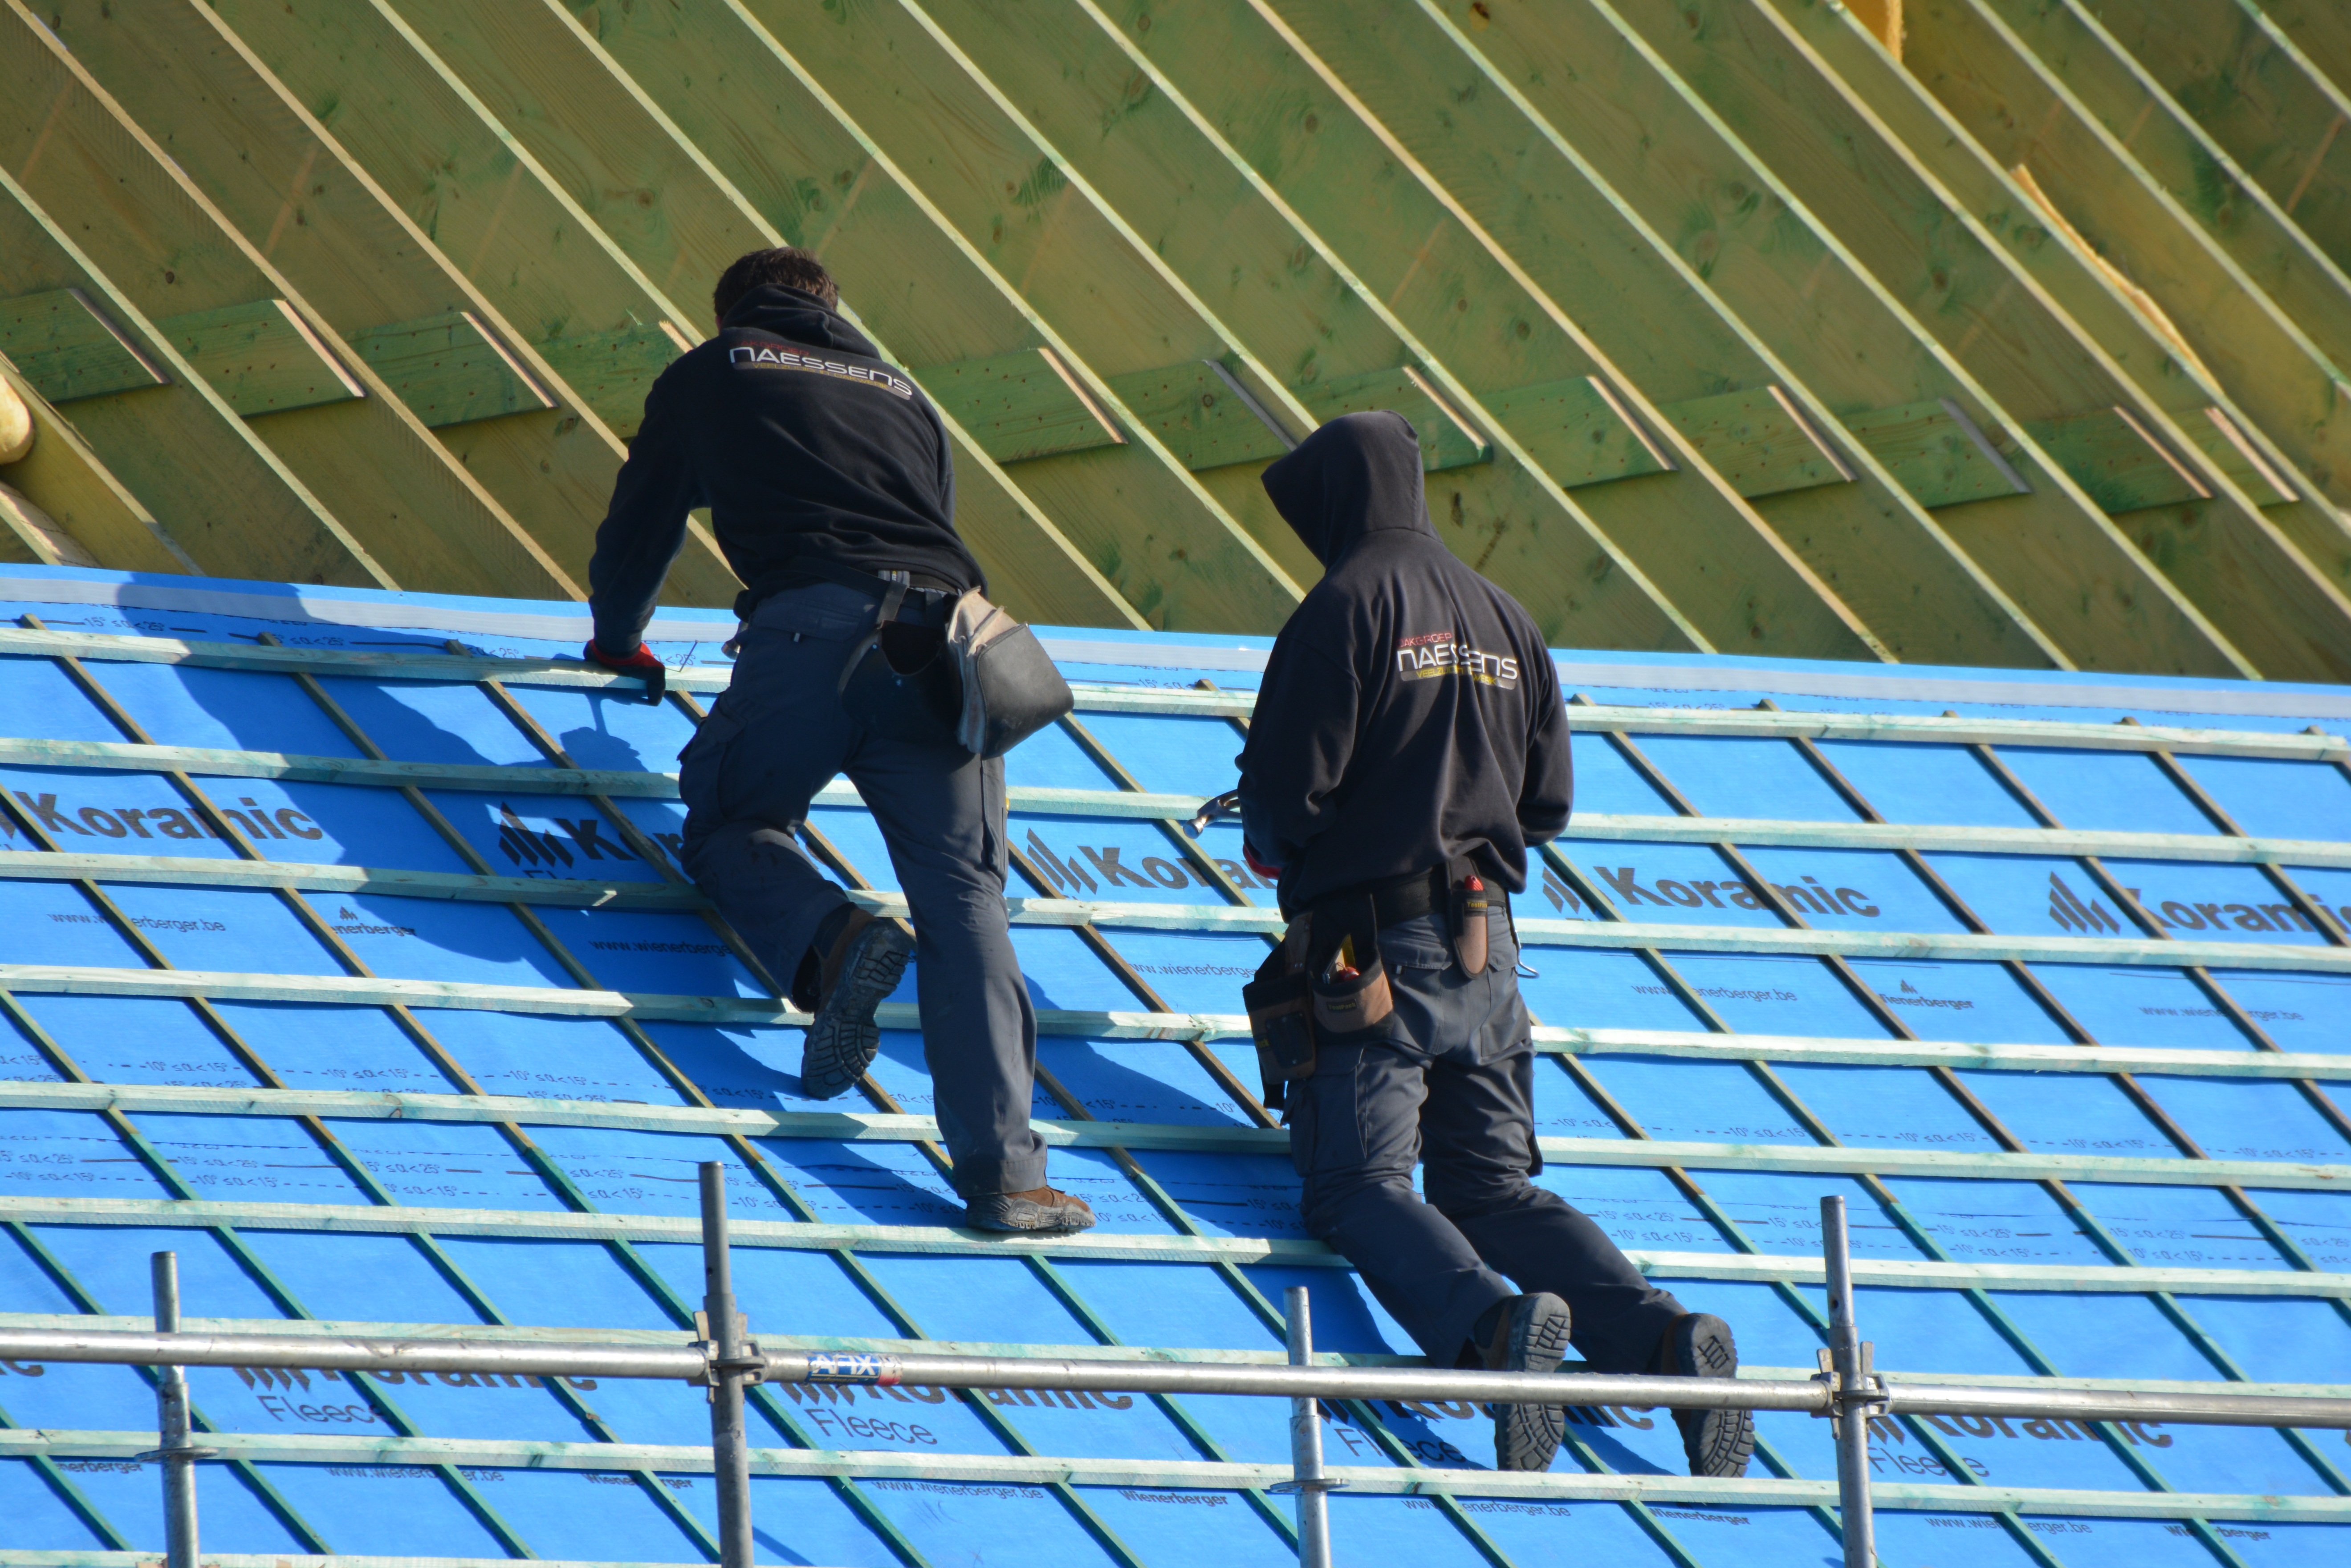
people, roof, blue, energy, job, roofers